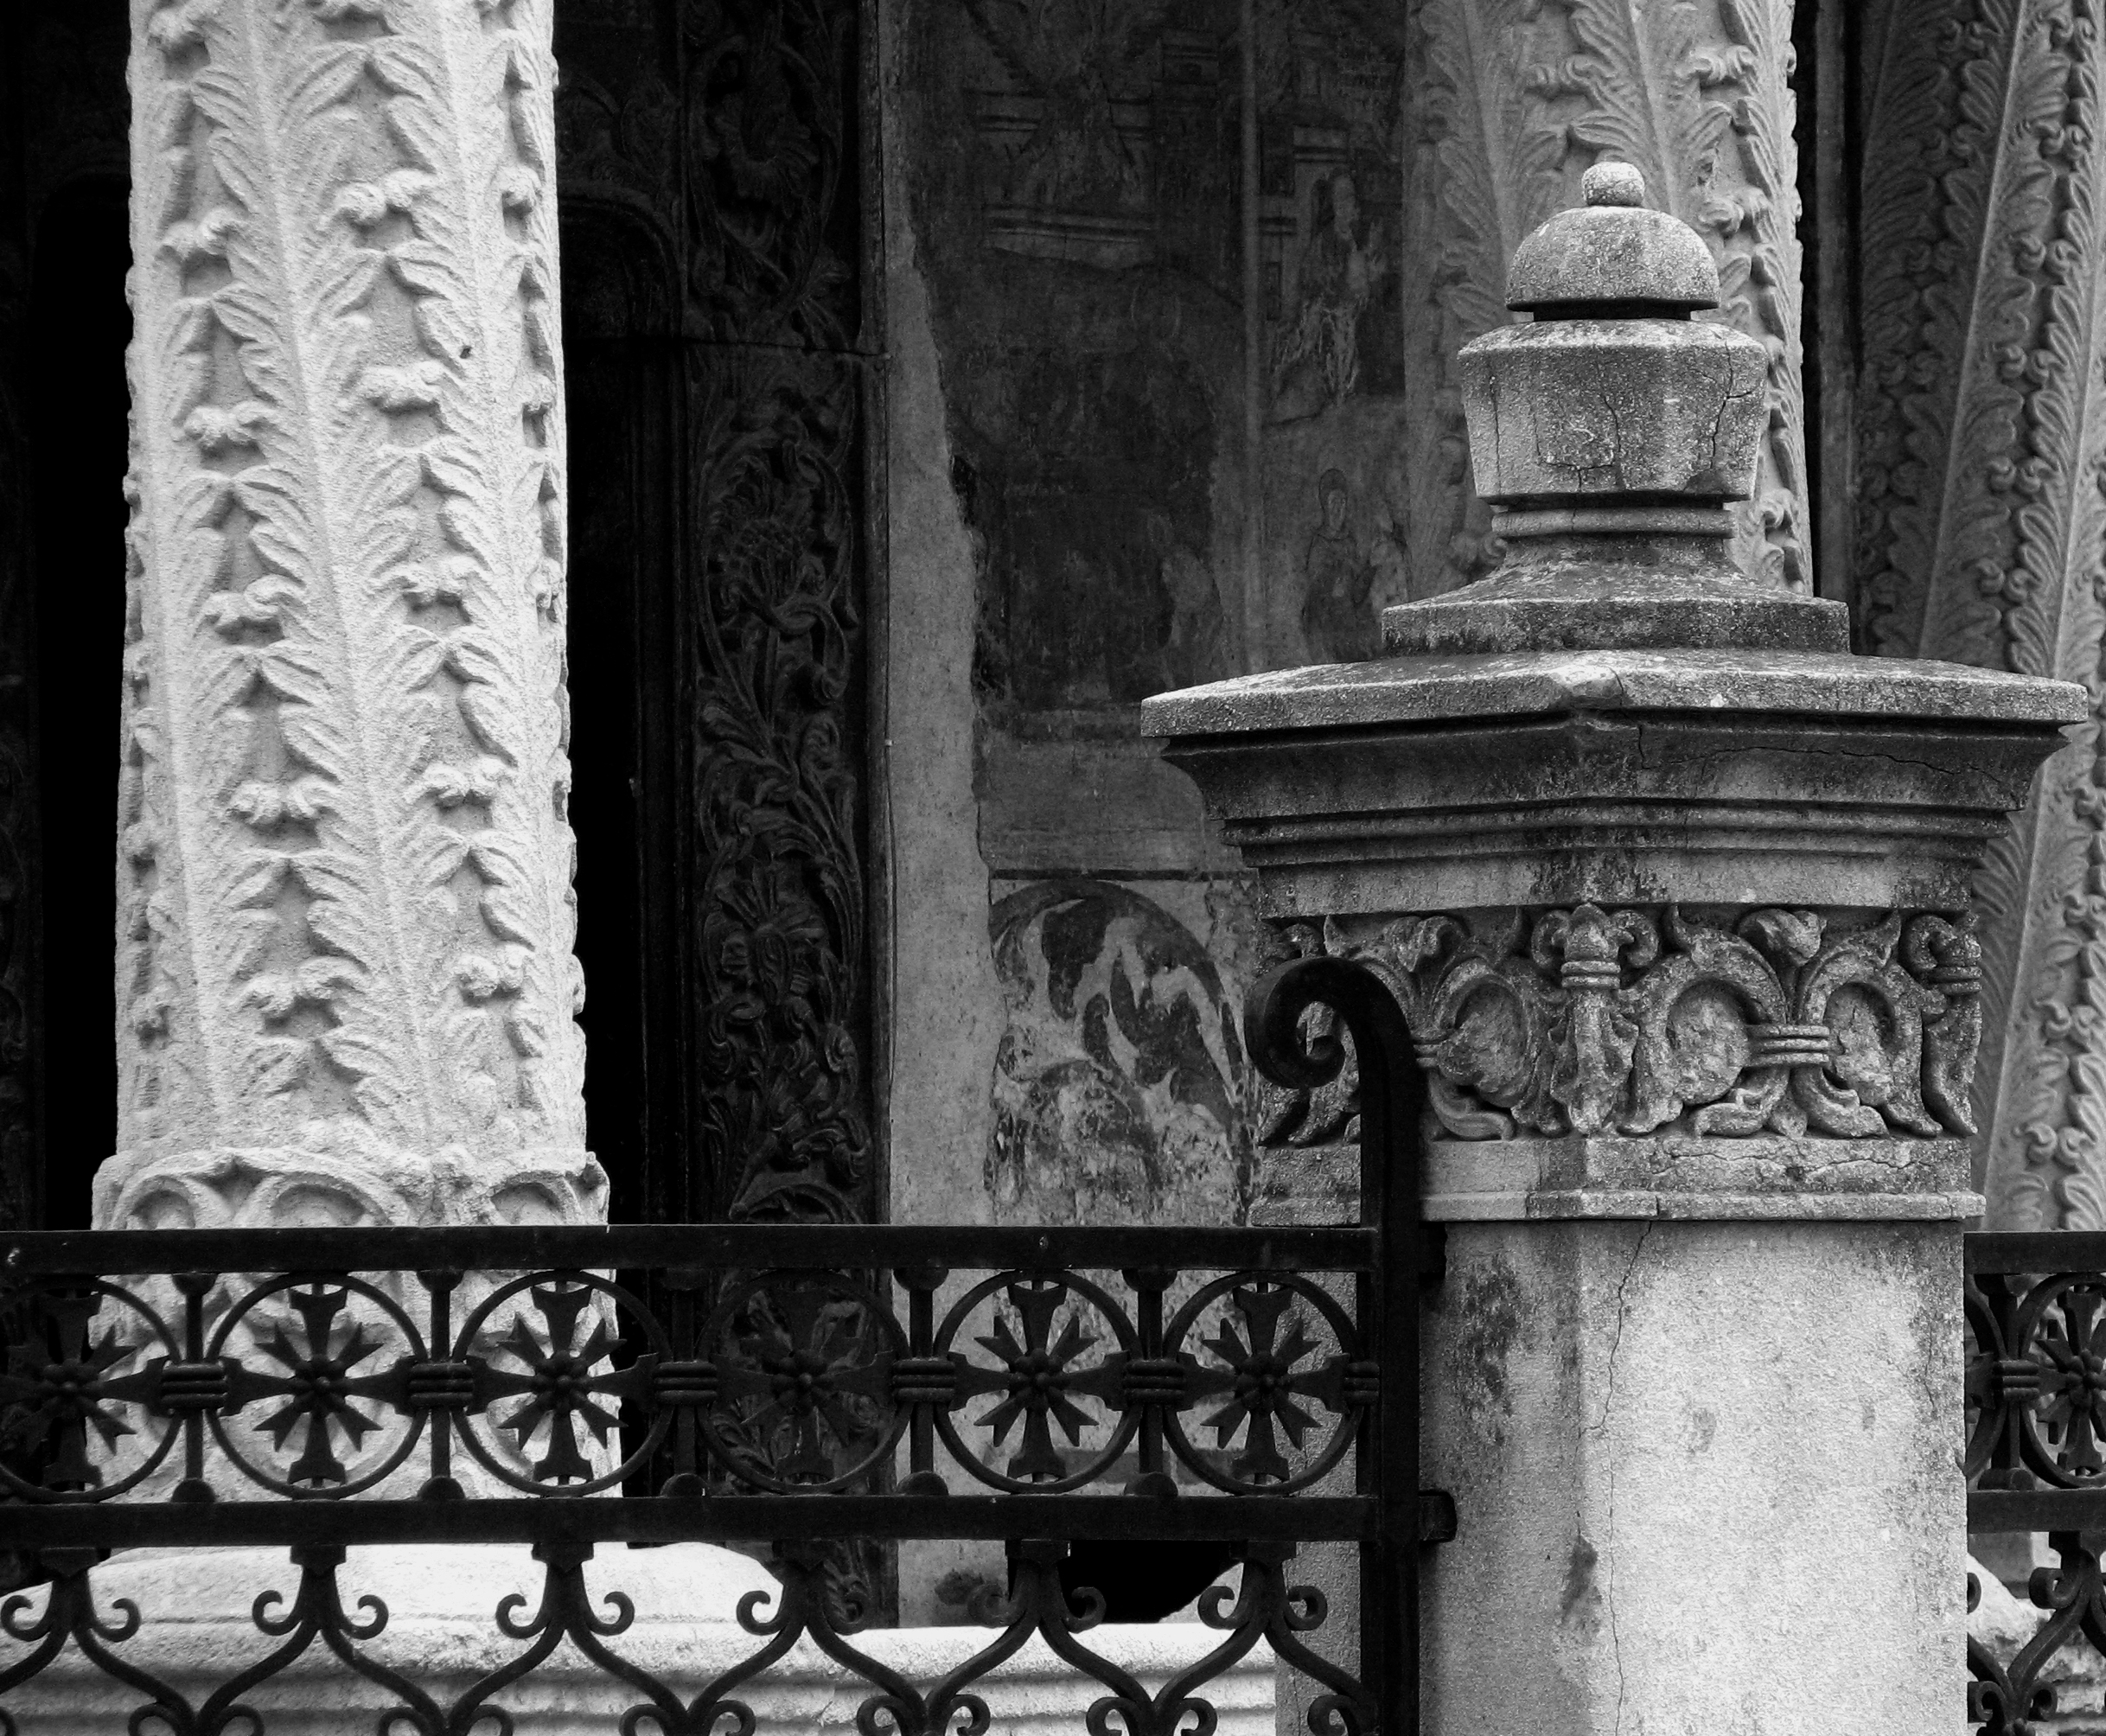
black and white, architecture, structure, white, photography, building, photo, europe, statue, arch, column, religion, church, black, monochrome, christian, lighting, place of worship, photos, sculpture, religious, free, cool image, de, temple, monastery, symmetry, churches, fotografie, christianity, romana, iron, orthodox, eastern, carving, romania, bucharest, convent, bor, biserica, arhitectura, orthodoxy, romanian, ortodoxa, ortodox, manastire, ortodoxia, ortodoxie, cretinism, cretin, ecclesiastical, bisericeasc, cladire, edificiu, bucuresti, stavro, stavropoleos, monochrome photography, ancient history